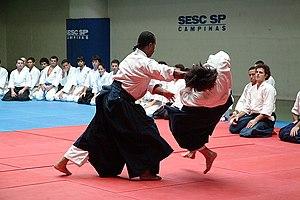
L'aïkido est un art martial japonais, fondé par Morihei Ueshiba ōsensei entre 1925 et 1969. L'aïkido a été officiellement reconnu par le gouvernement japonais en 1940 sous le nom d’aikibudō et sous le nom aikido en 1942 donné par la « Dai Nippon Butoku Kai », organisme gouvernemental visant à regrouper tous les arts martiaux japonais pendant la guerre. Il a été créé à partir de l'expérience que son fondateur avait de l'enseignement des koryu, essentiellement l'aikijutsu de l'école daitō ryū et le kenjutsu. L'aïkido est né de la rencontre entre ces techniques de combat et une réflexion métaphysique de Morihei Ueshiba sur le sens de la pratique martiale à l'ère moderne.